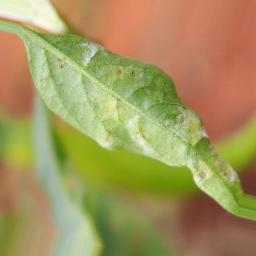
Label: powdery mildew